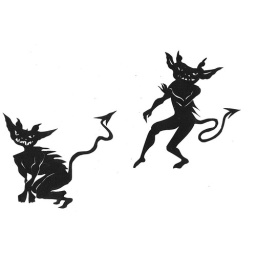
Cut from black paper to represent the shadows in my story.